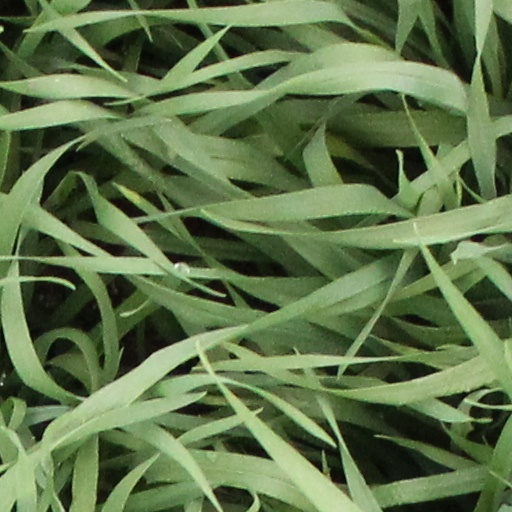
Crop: wheat